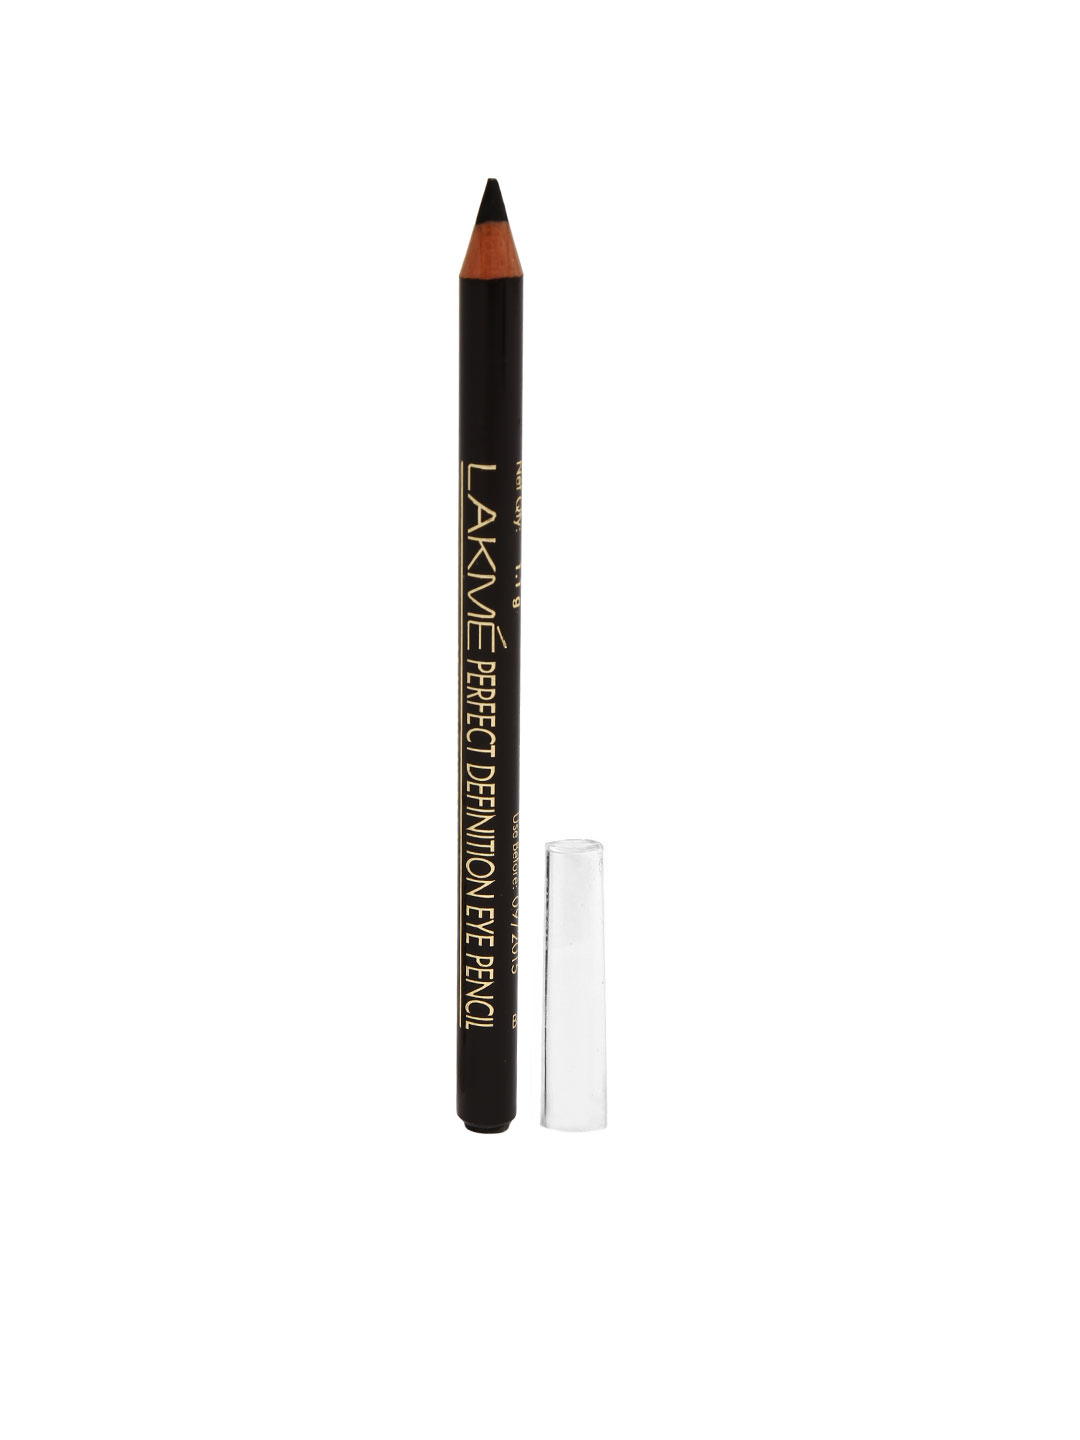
Lakme Perfect Definition Eye Pencil 20 Midnight Black
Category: Personal Care / Eyes / Kajal and Eyeliner
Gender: Women
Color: Black
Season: Spring 2017
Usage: Casual